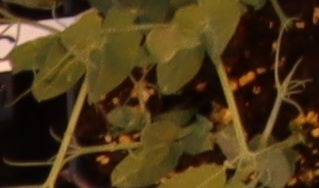
Label: Field Pea